Julian von Schleinitz

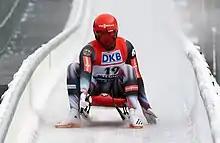
Julian von Schleinitz

Julian von Schleinitz (born September 19, 1991 in Germany) is a German luge athlete who represents his nation in the men's singles luge event in international competition. In 2010 he won the junior world championship in the event. During the 2010-11 luge World Cup season he placed third in the event held in Winterberg and during the 2013-14 Luge World Cup season he again placed third in an event, this time in Oberhof.